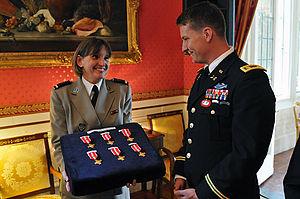
La croix de la Valeur militaire est une décoration militaire française créée en 1956.